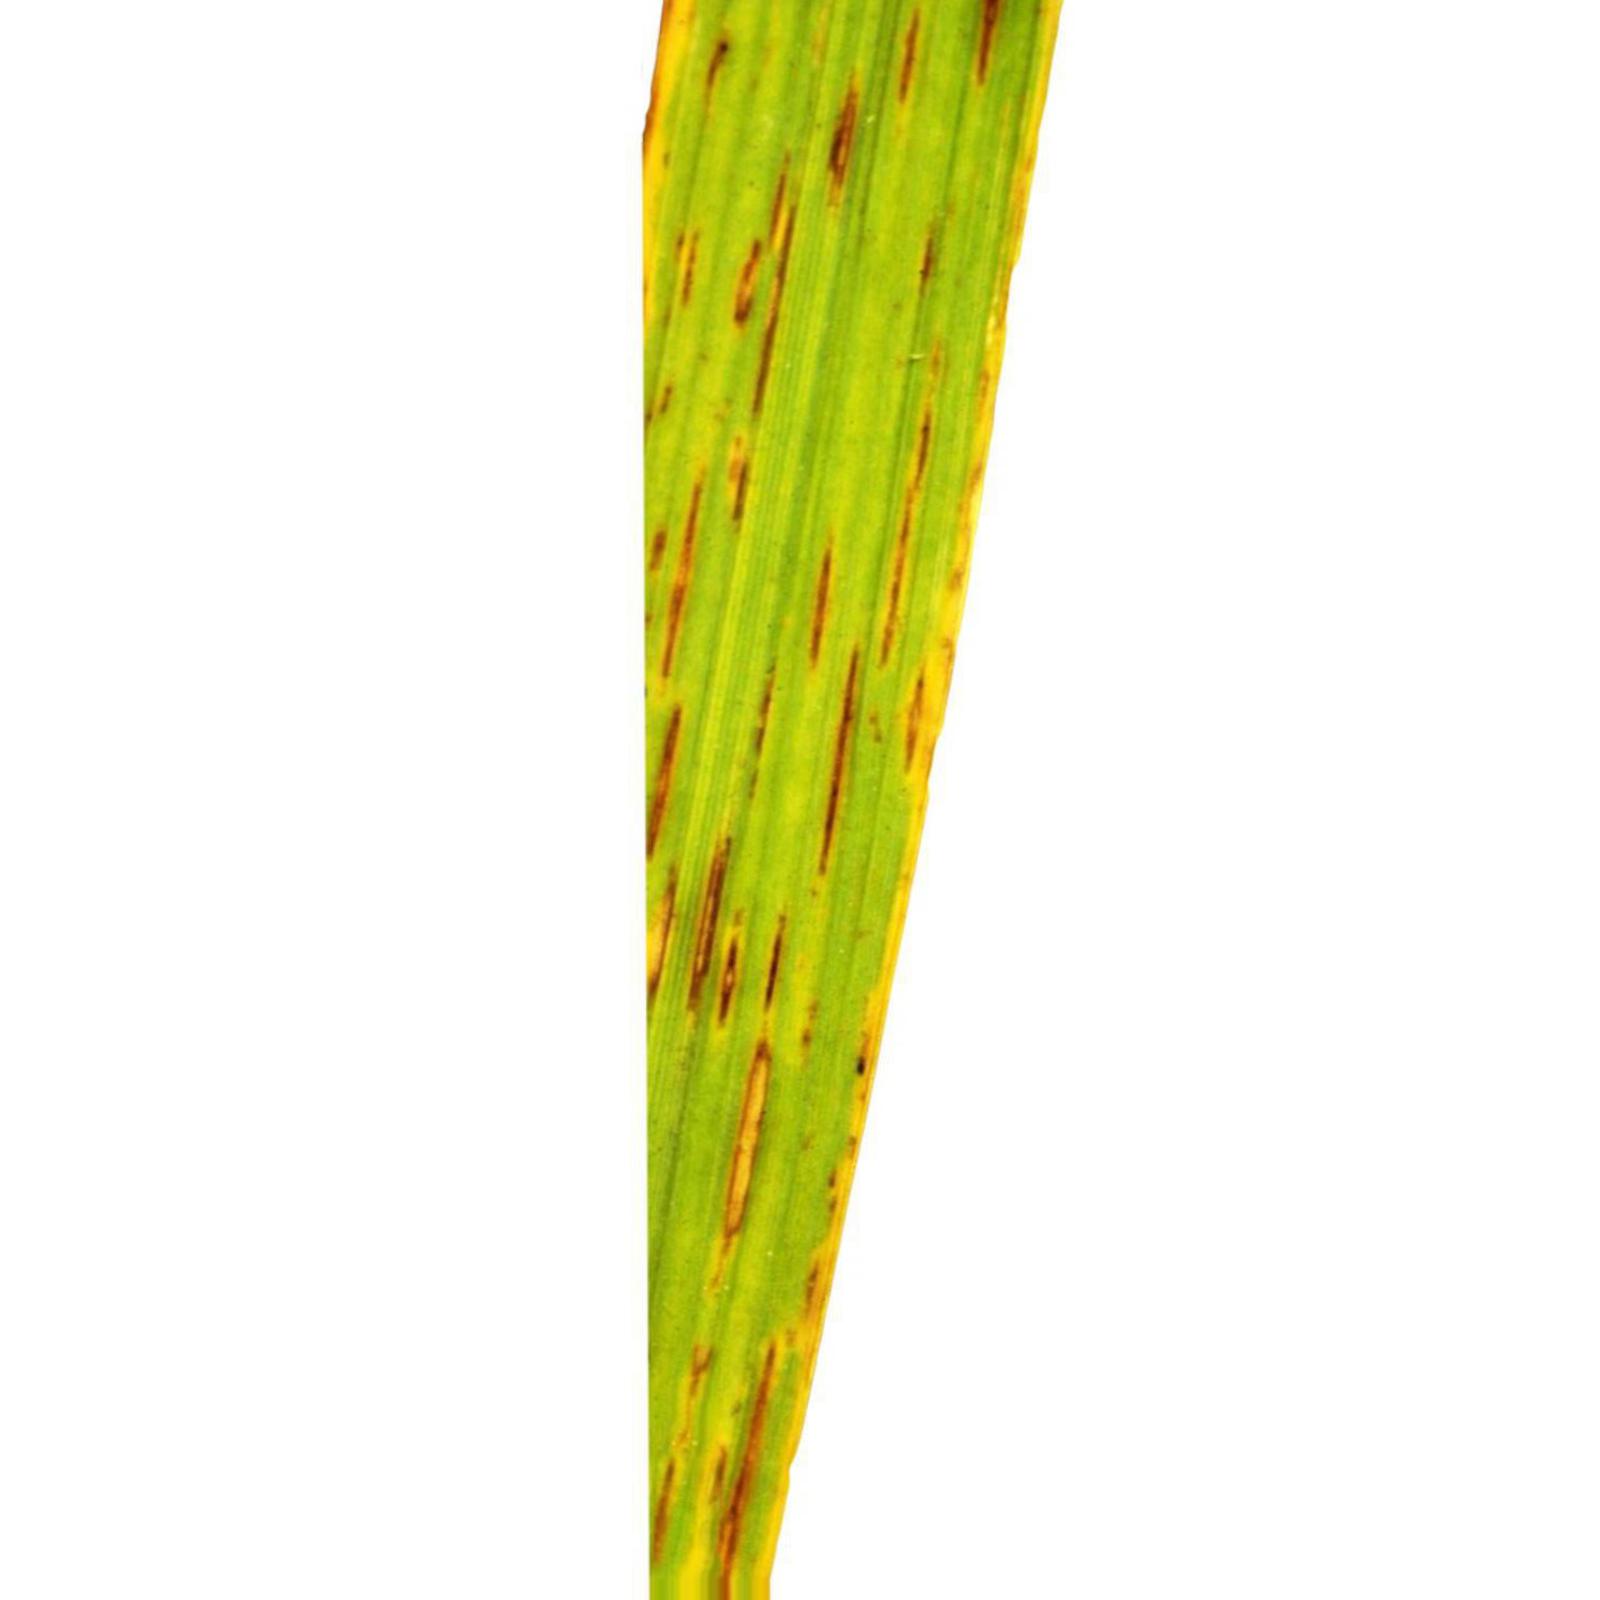
Nhãn: Bệnh Gạch Nâu ( Narrow Brown Spot )